Nervous Brickdown

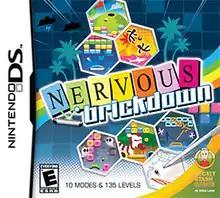
North American cover art

Nervous Brickdown is a "Breakout" clone video game developed by the French team Arkedo Studio and published by Eidos Interactive for Nintendo DS in 2007.